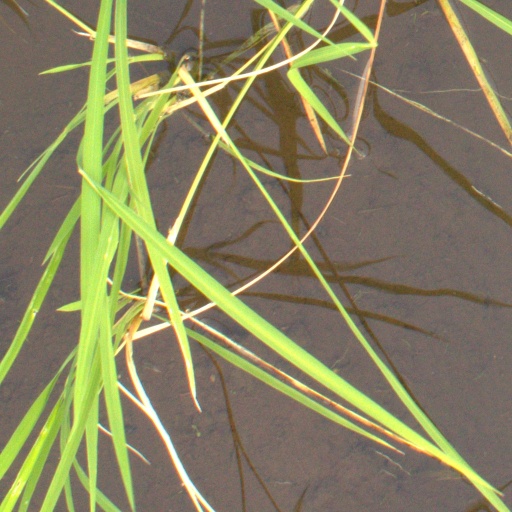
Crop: rice